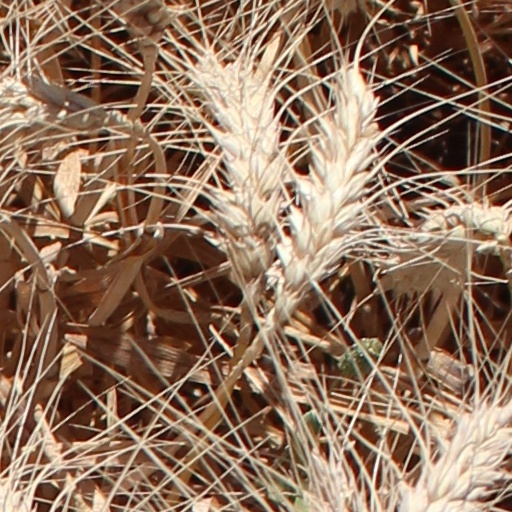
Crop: wheat